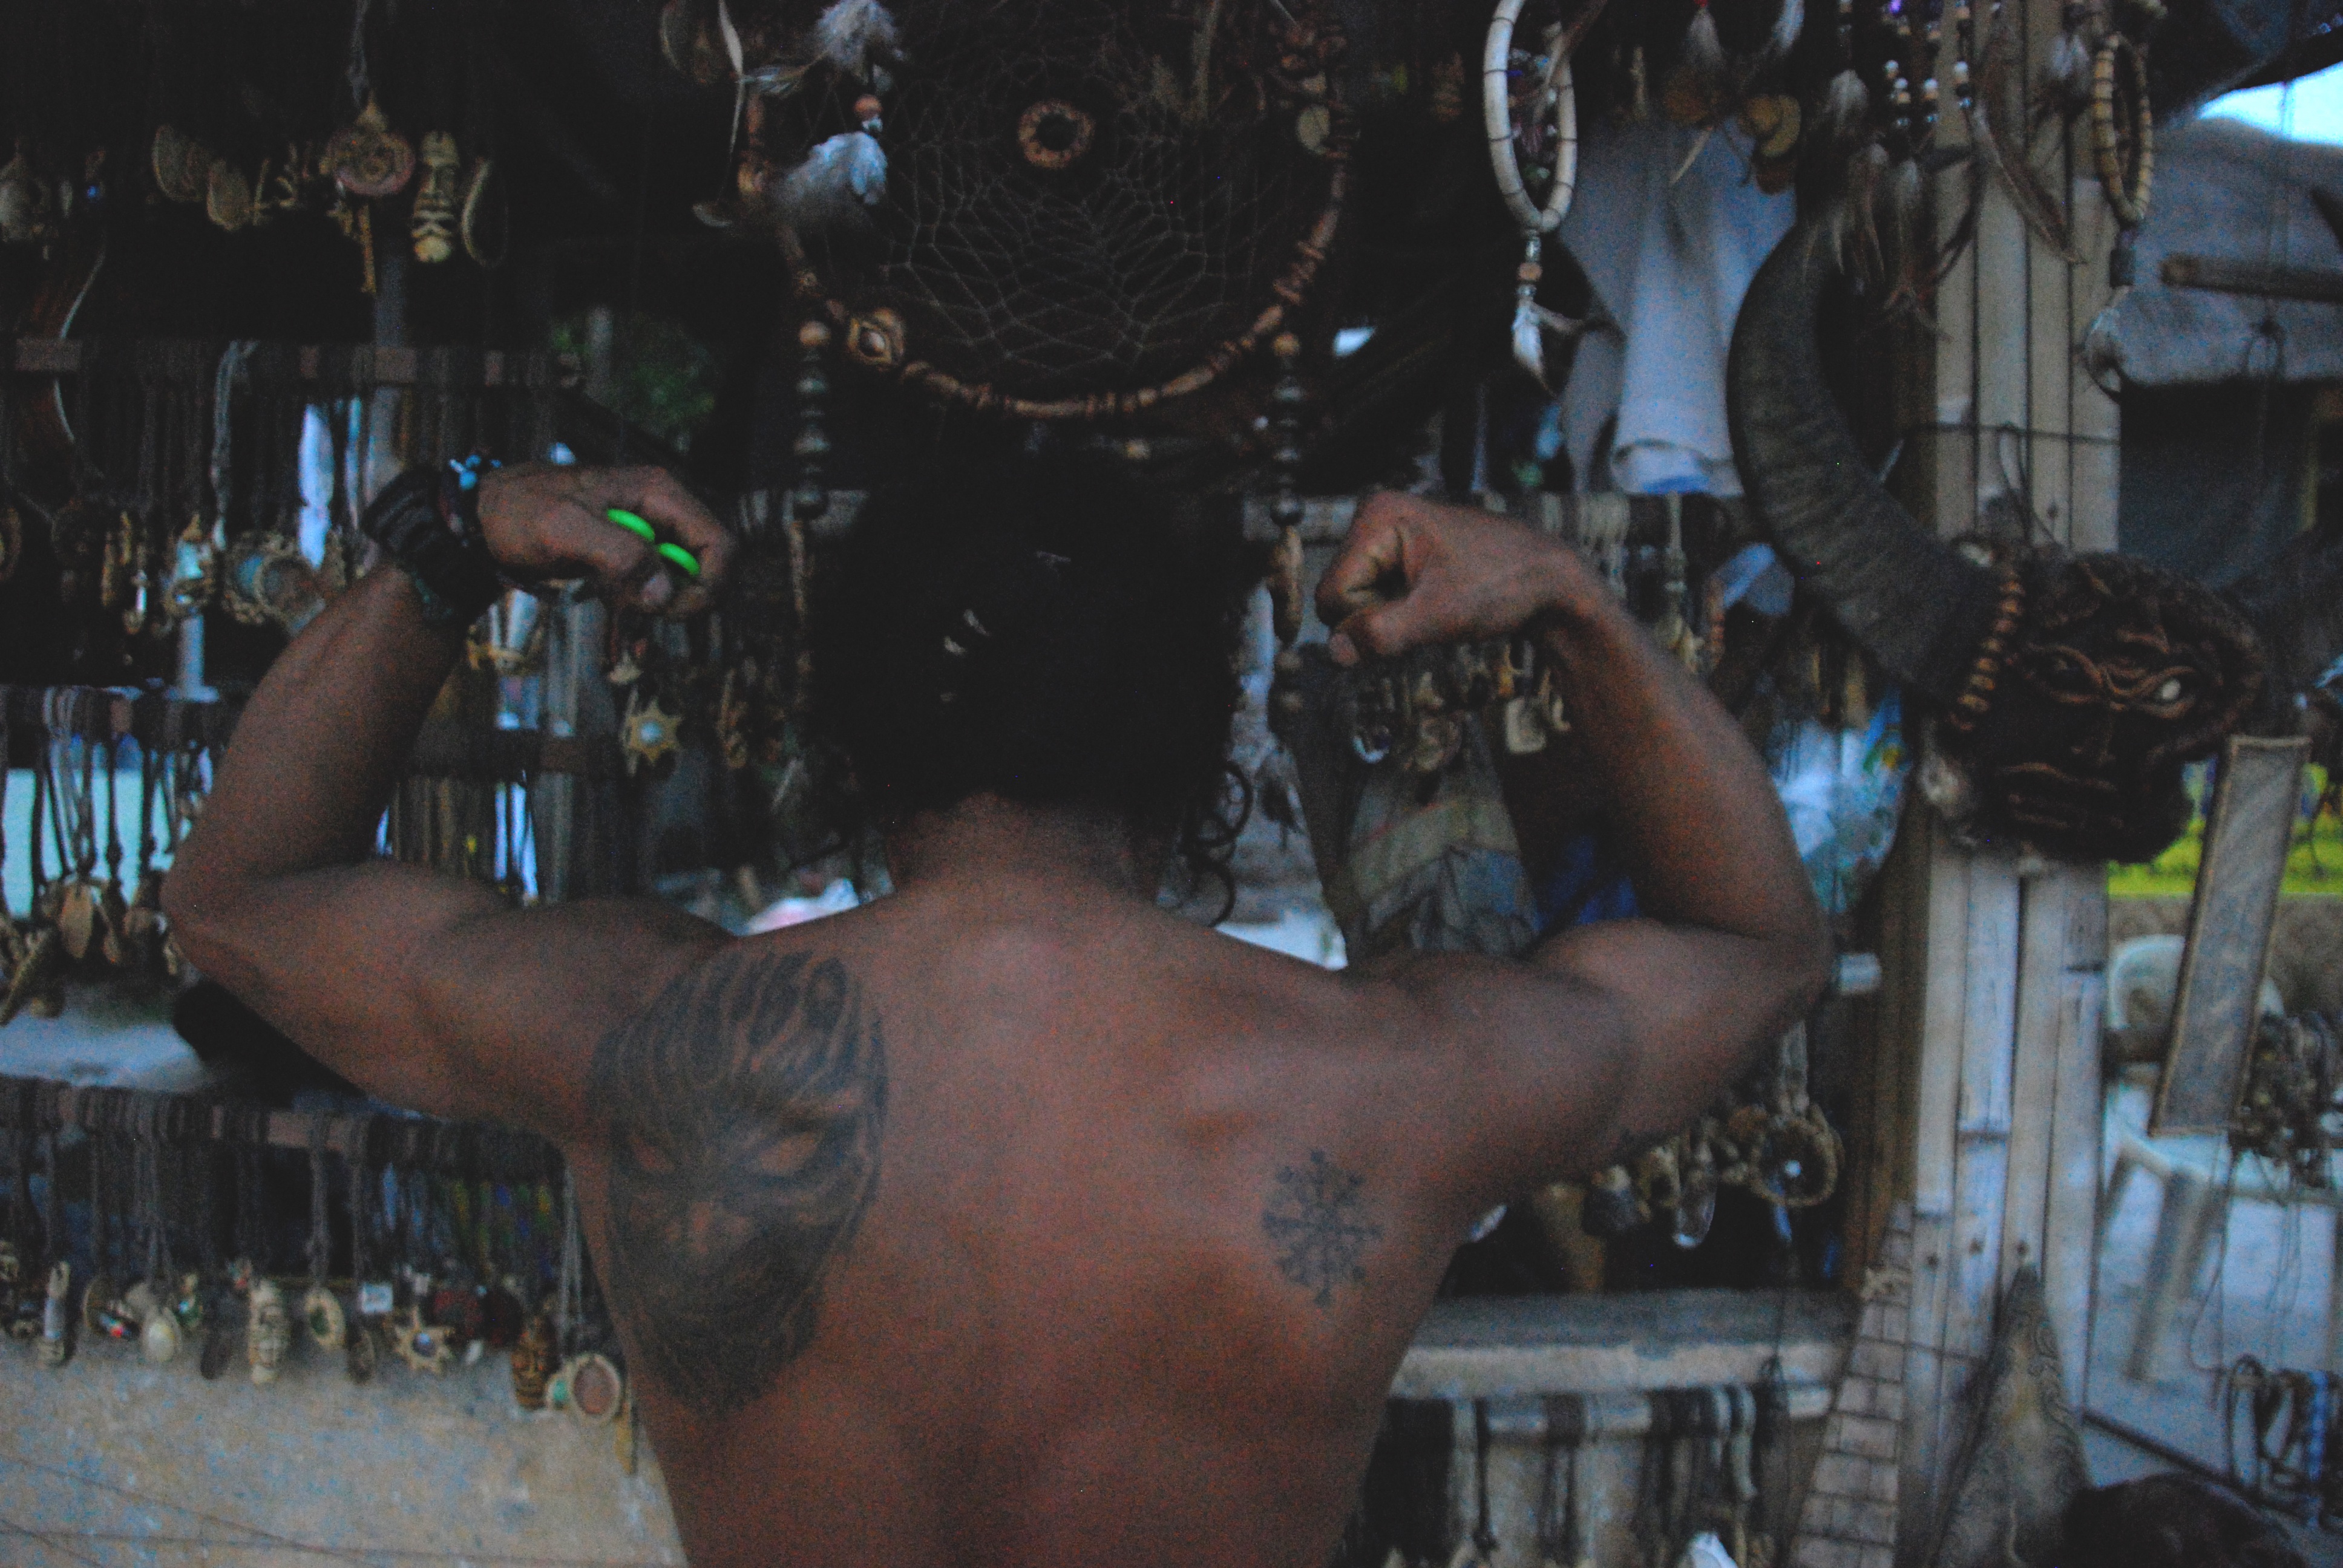
crowd, performance art